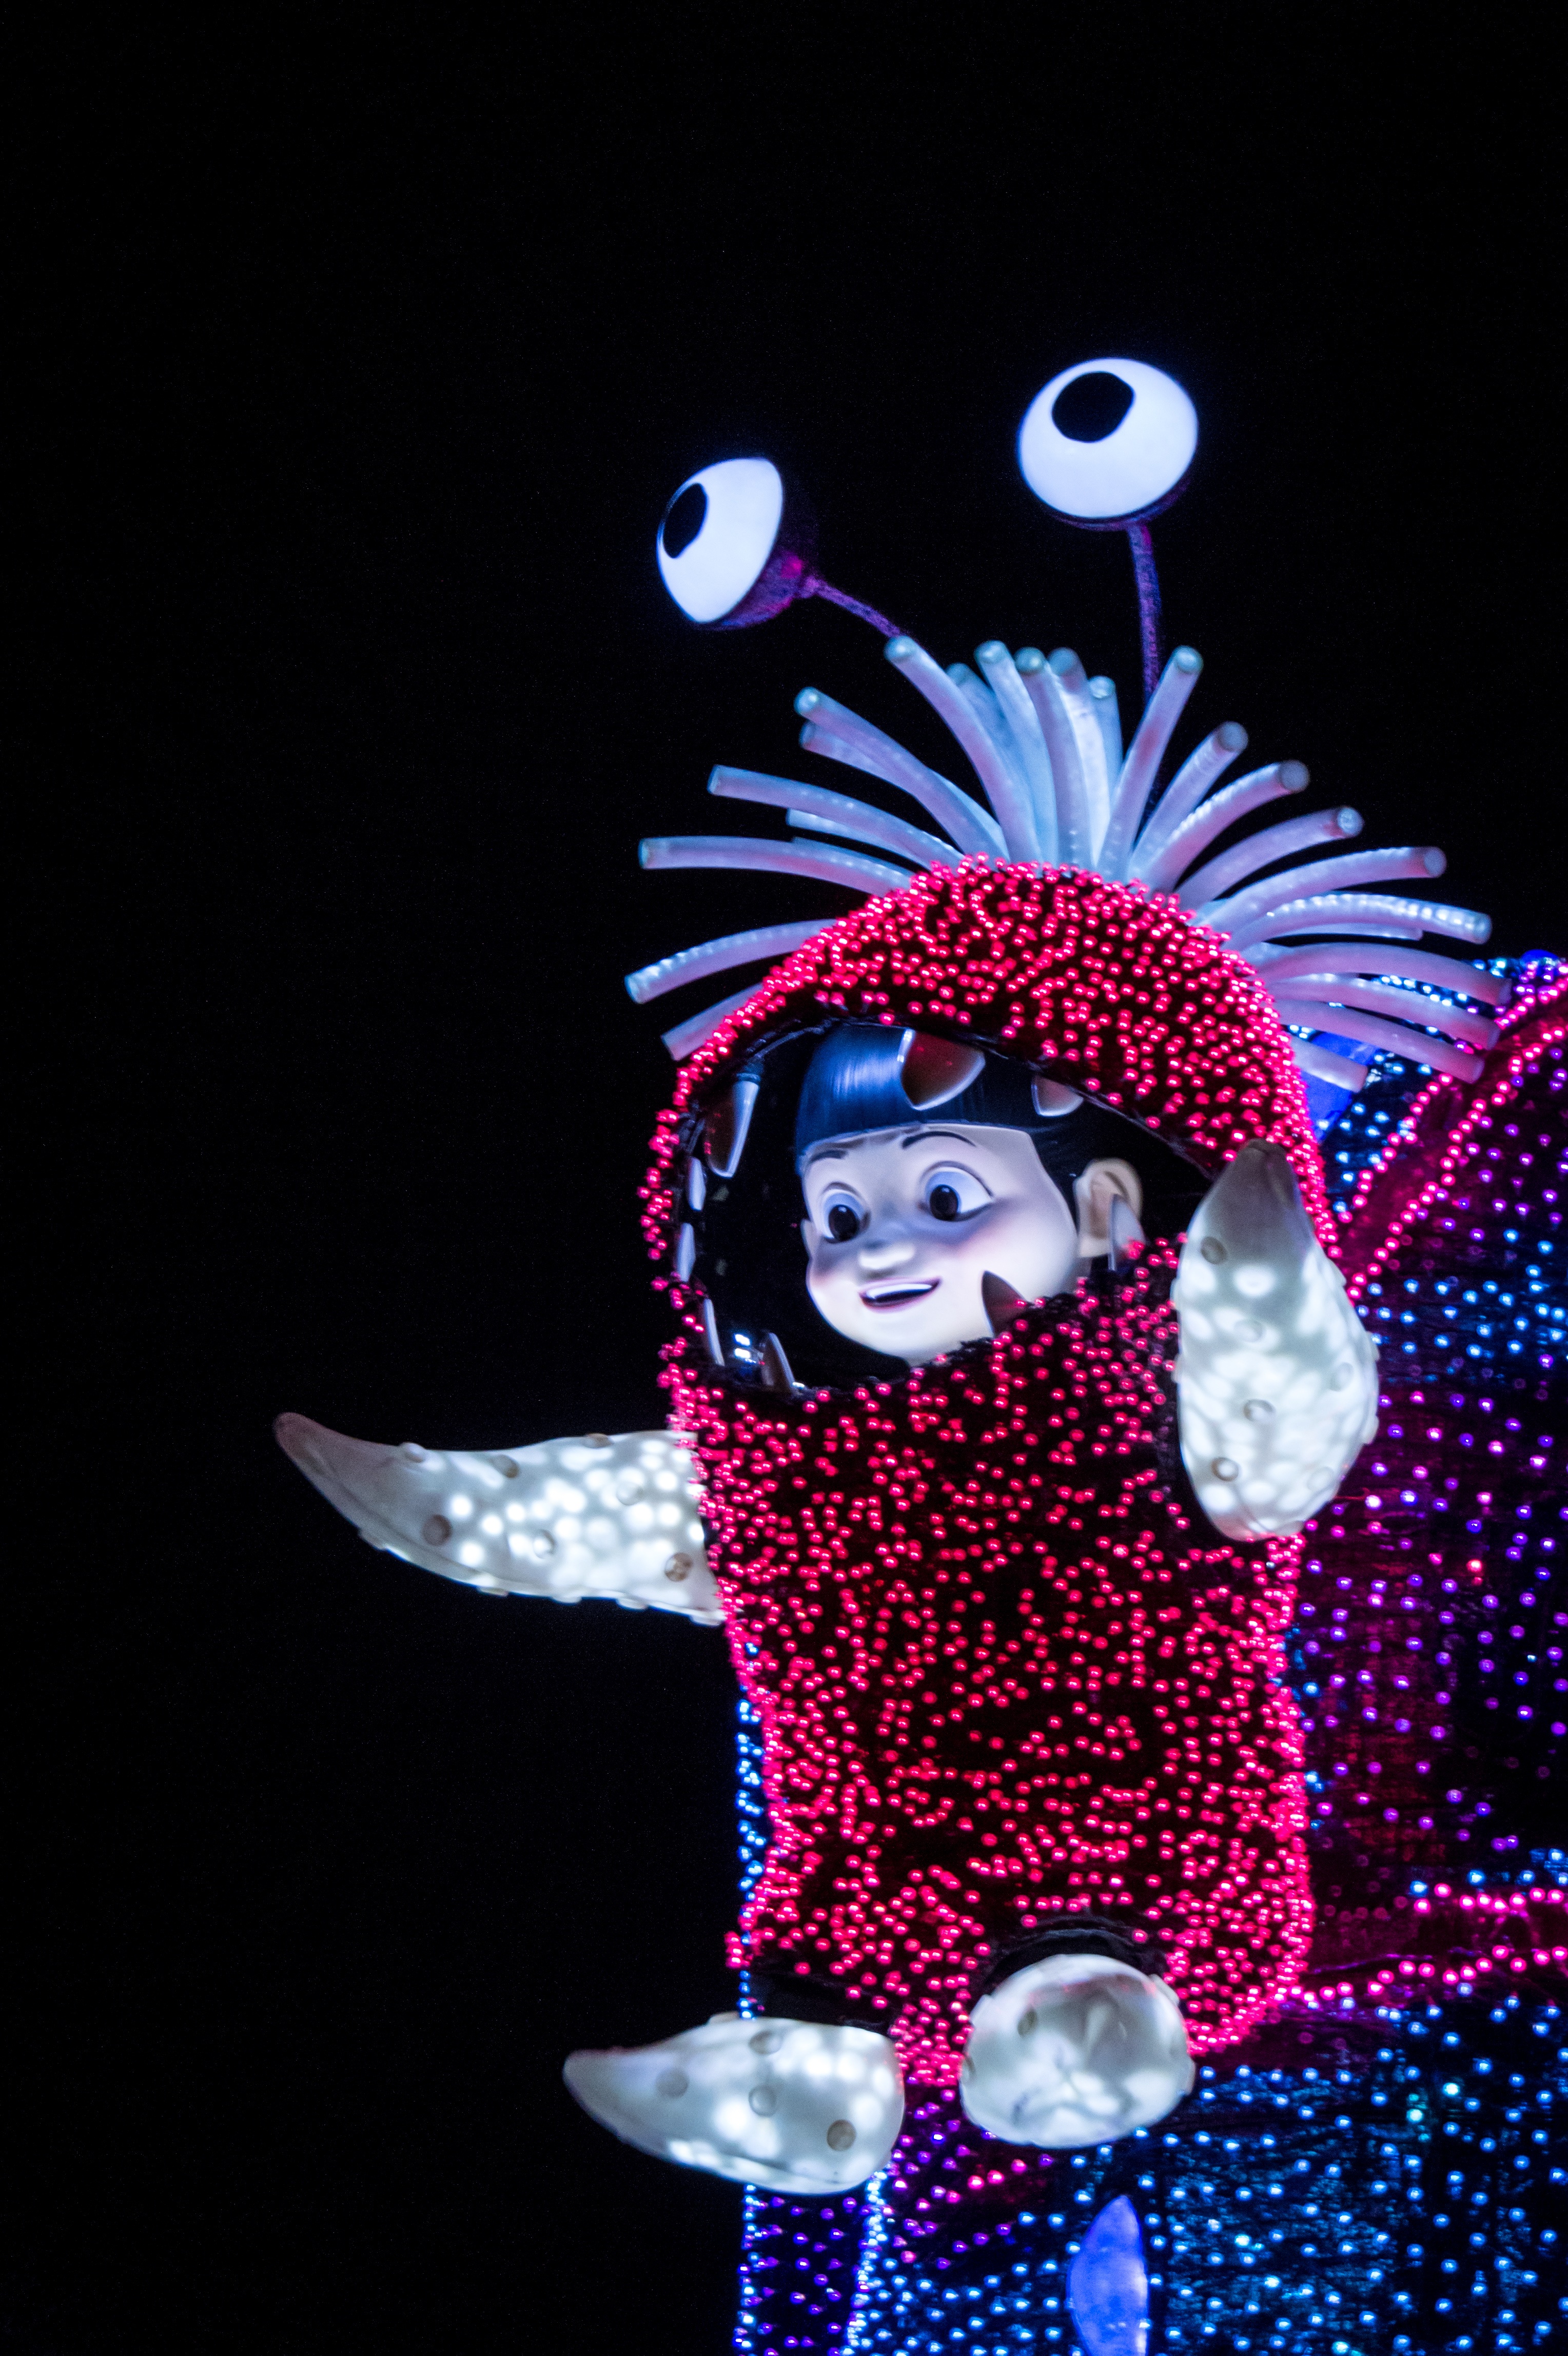
japan, parade, disney, illustration, tokyo, monster's inc